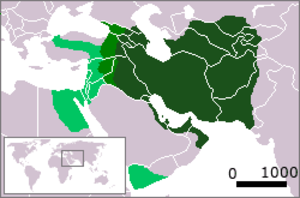
Carte des conquêtes sassanides par Khosro II entre 602 et 622
Héraclius, en grec Ἡράκλειος, né vers ou en 575 et mort le 11 février 641, est un empereur romain d'Orient de 610 à 641. Il est le fondateur de la dynastie des Héraclides qui règne sur l'Empire pendant plus d'un siècle.